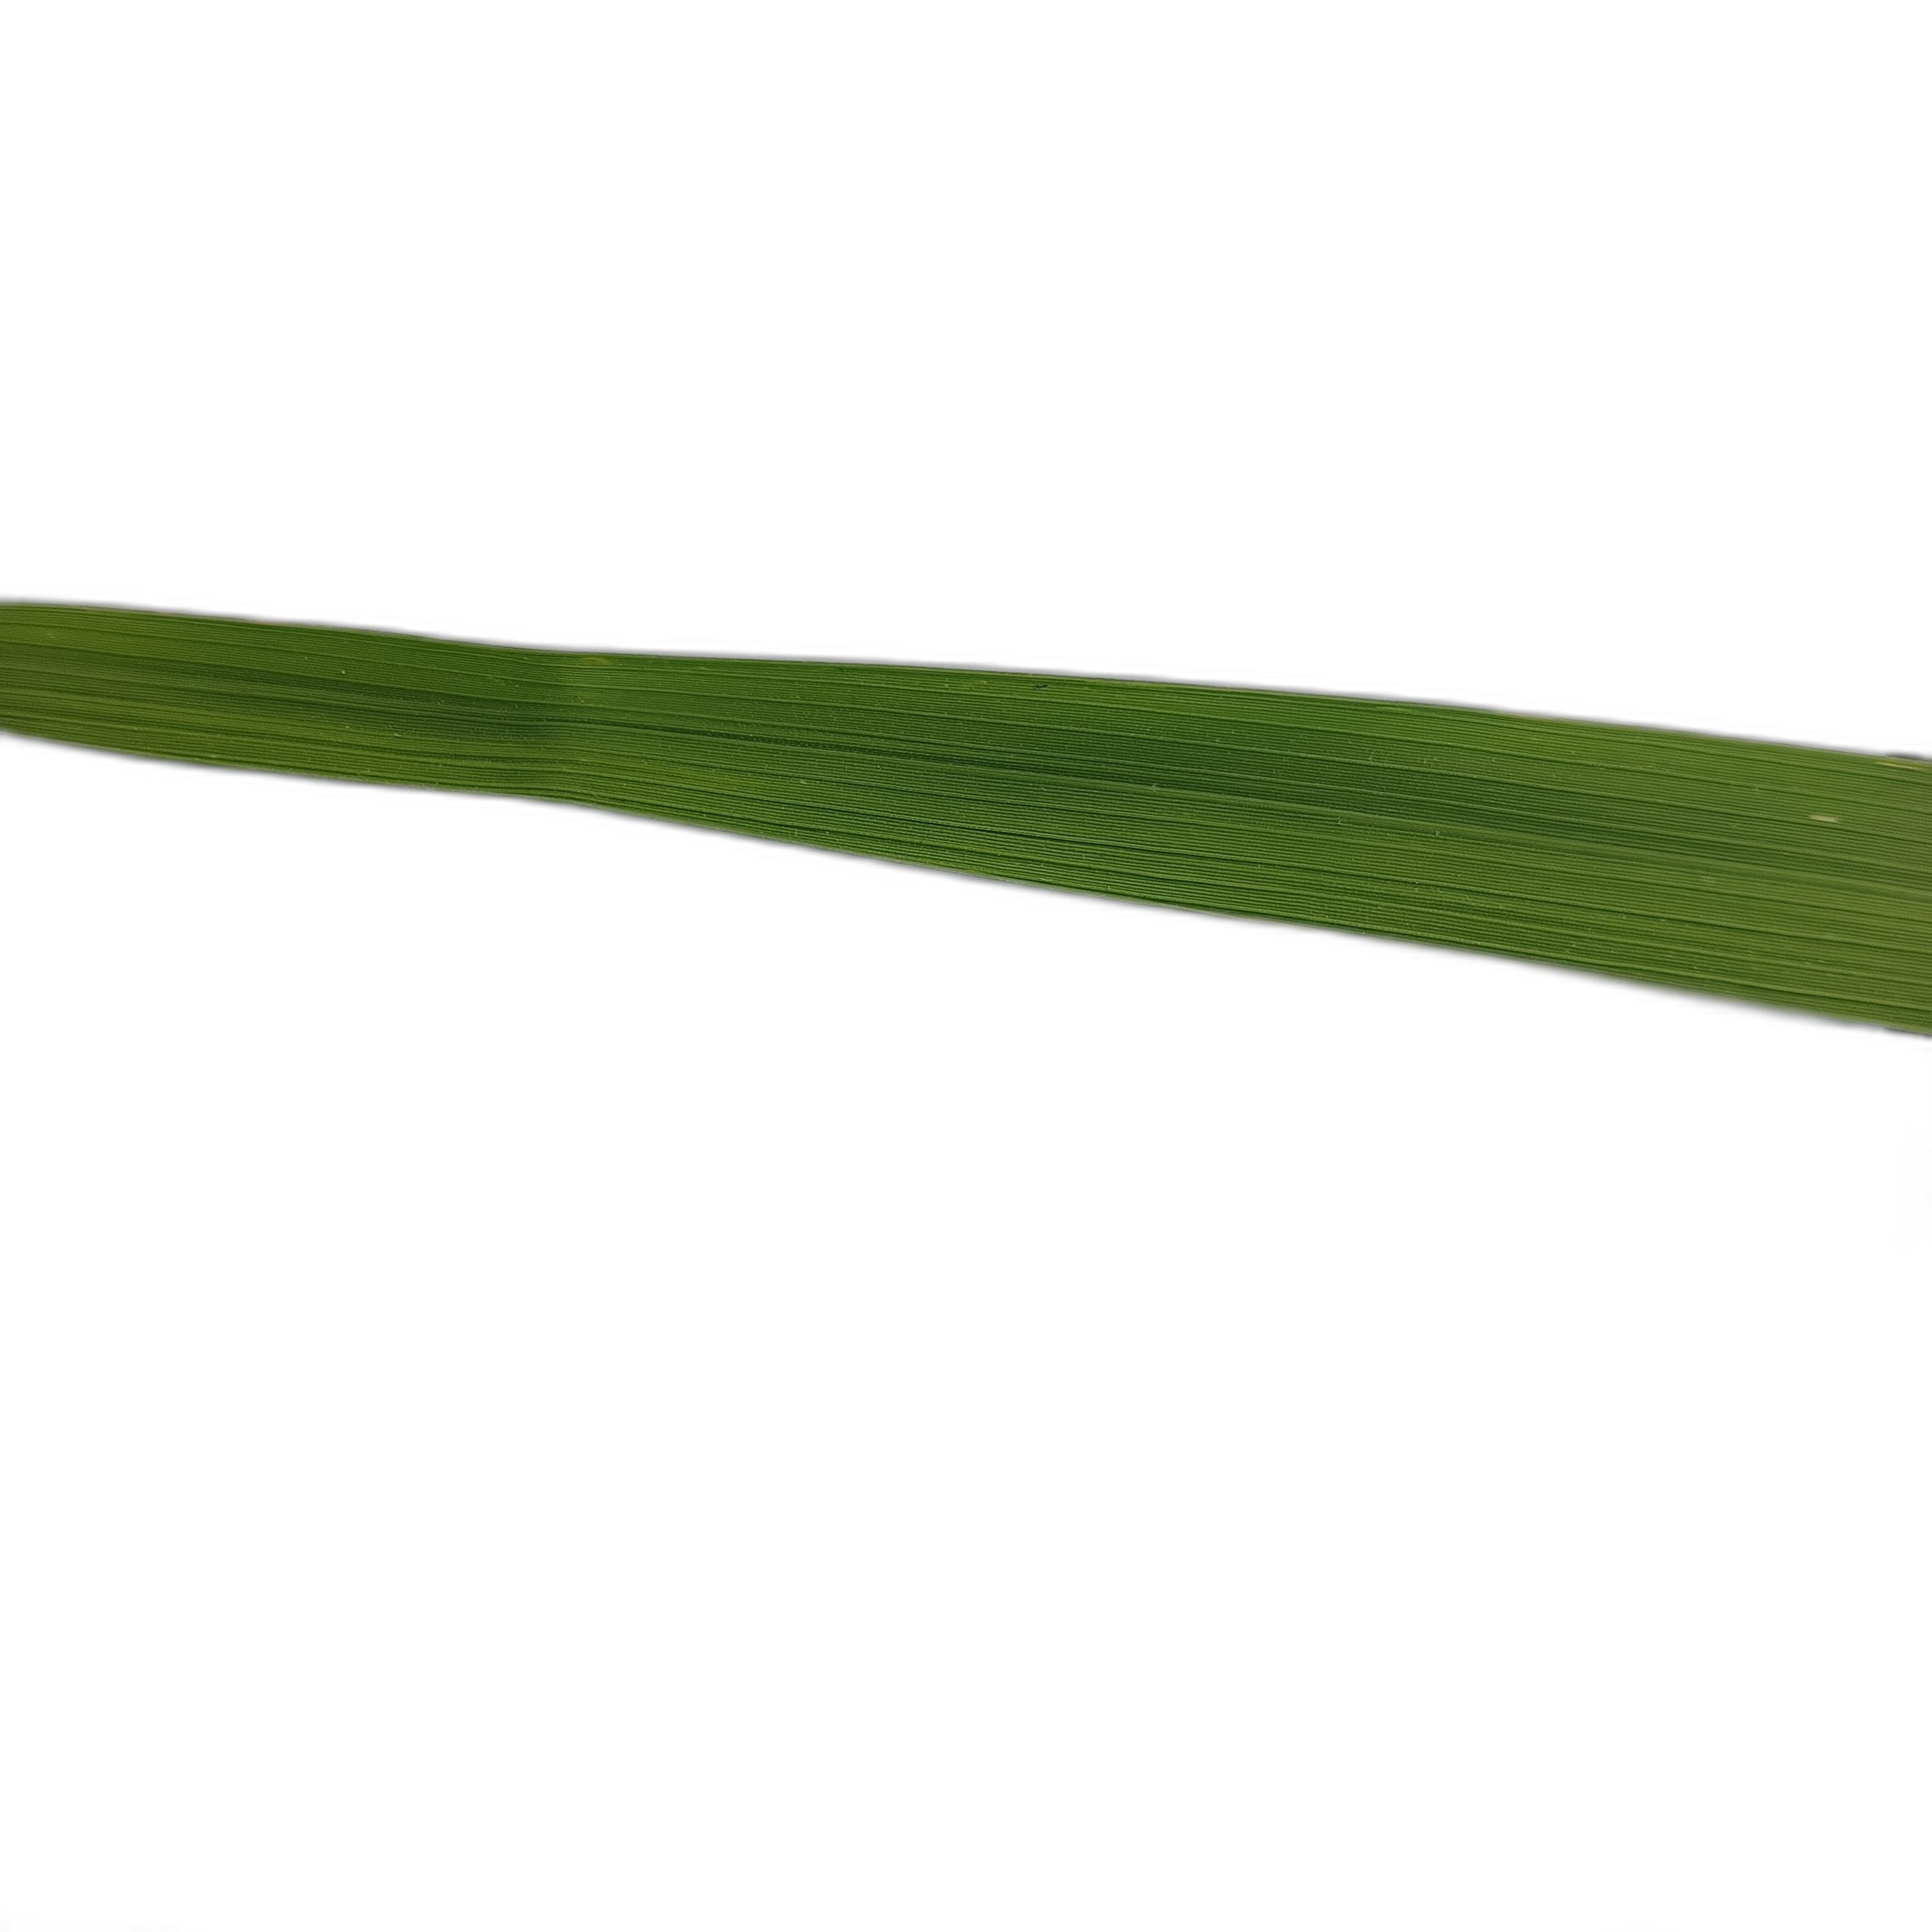
Label: Healthy